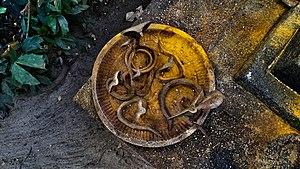
Un kavu est le nom d'un bois sacré sur la côte de Malabar.